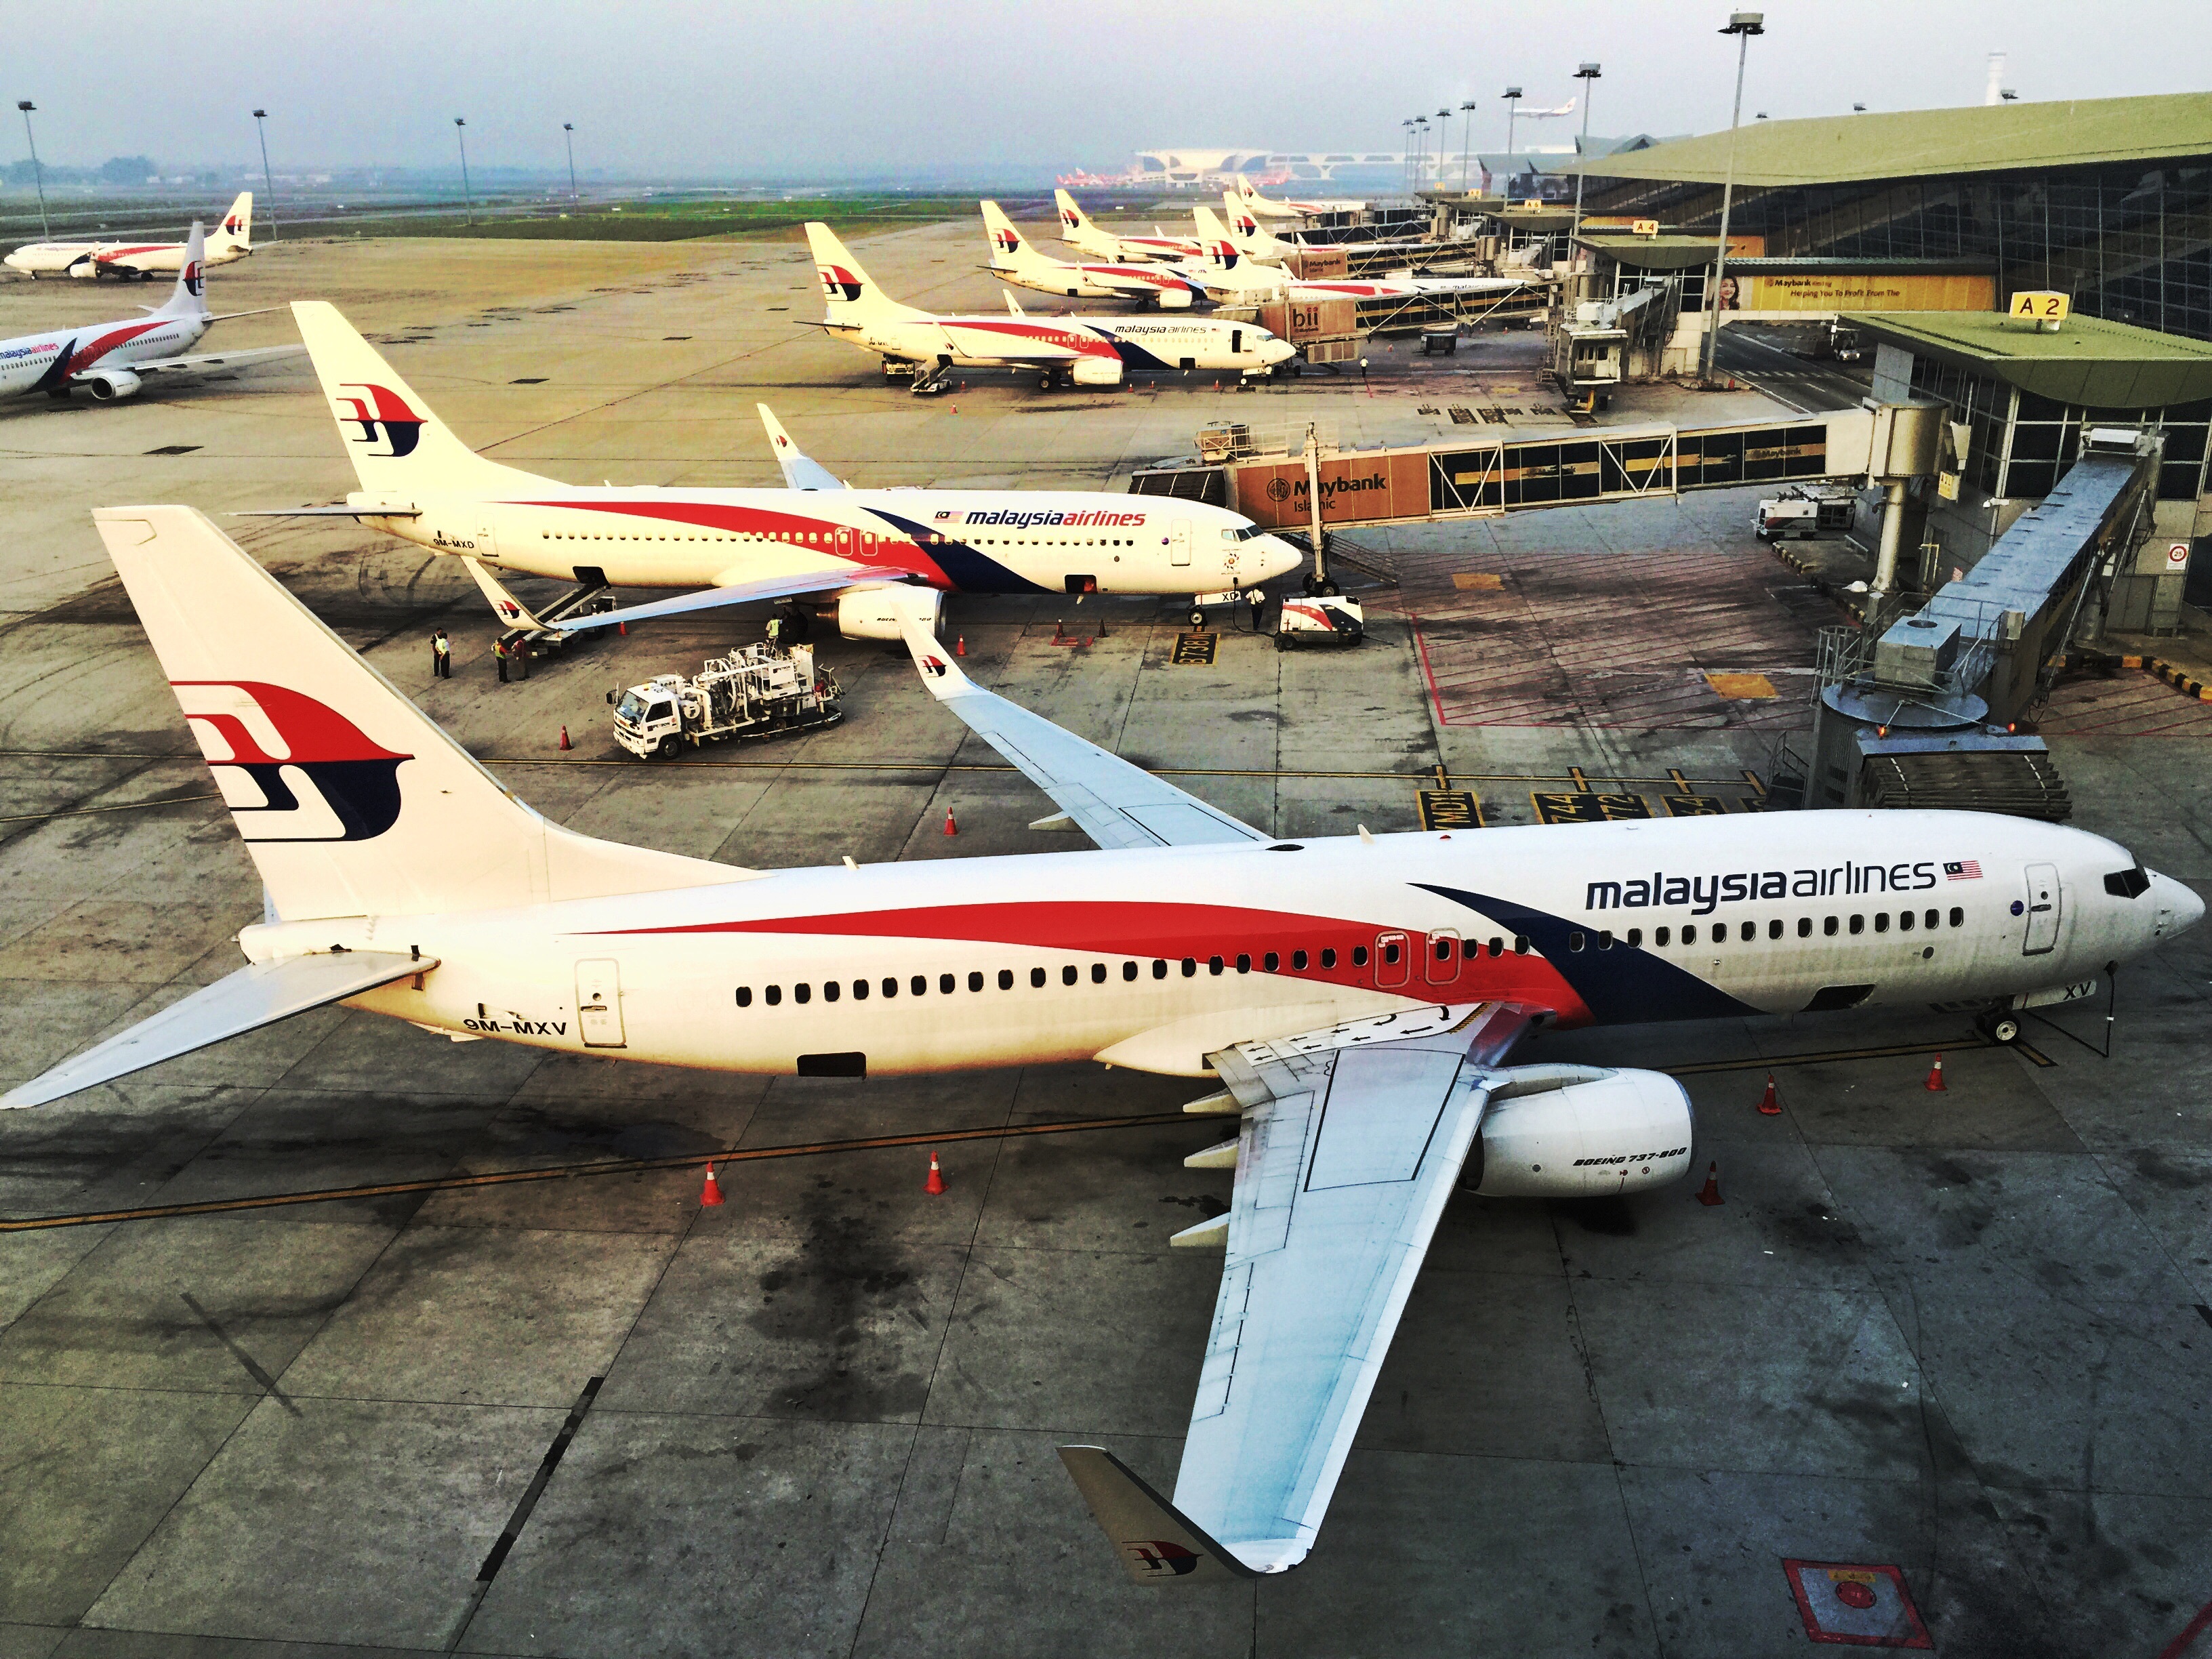
wing, flying, airport, airplane, aircraft, vehicle, airline, aviation, aeroplane, airliner, runway, mas, voyage, boeing, jet aircraft, airbus a330, boeing 767, air travel, boeing 737, atmosphere of earth, wide body aircraft, narrow body aircraft, boeing 737 next generation